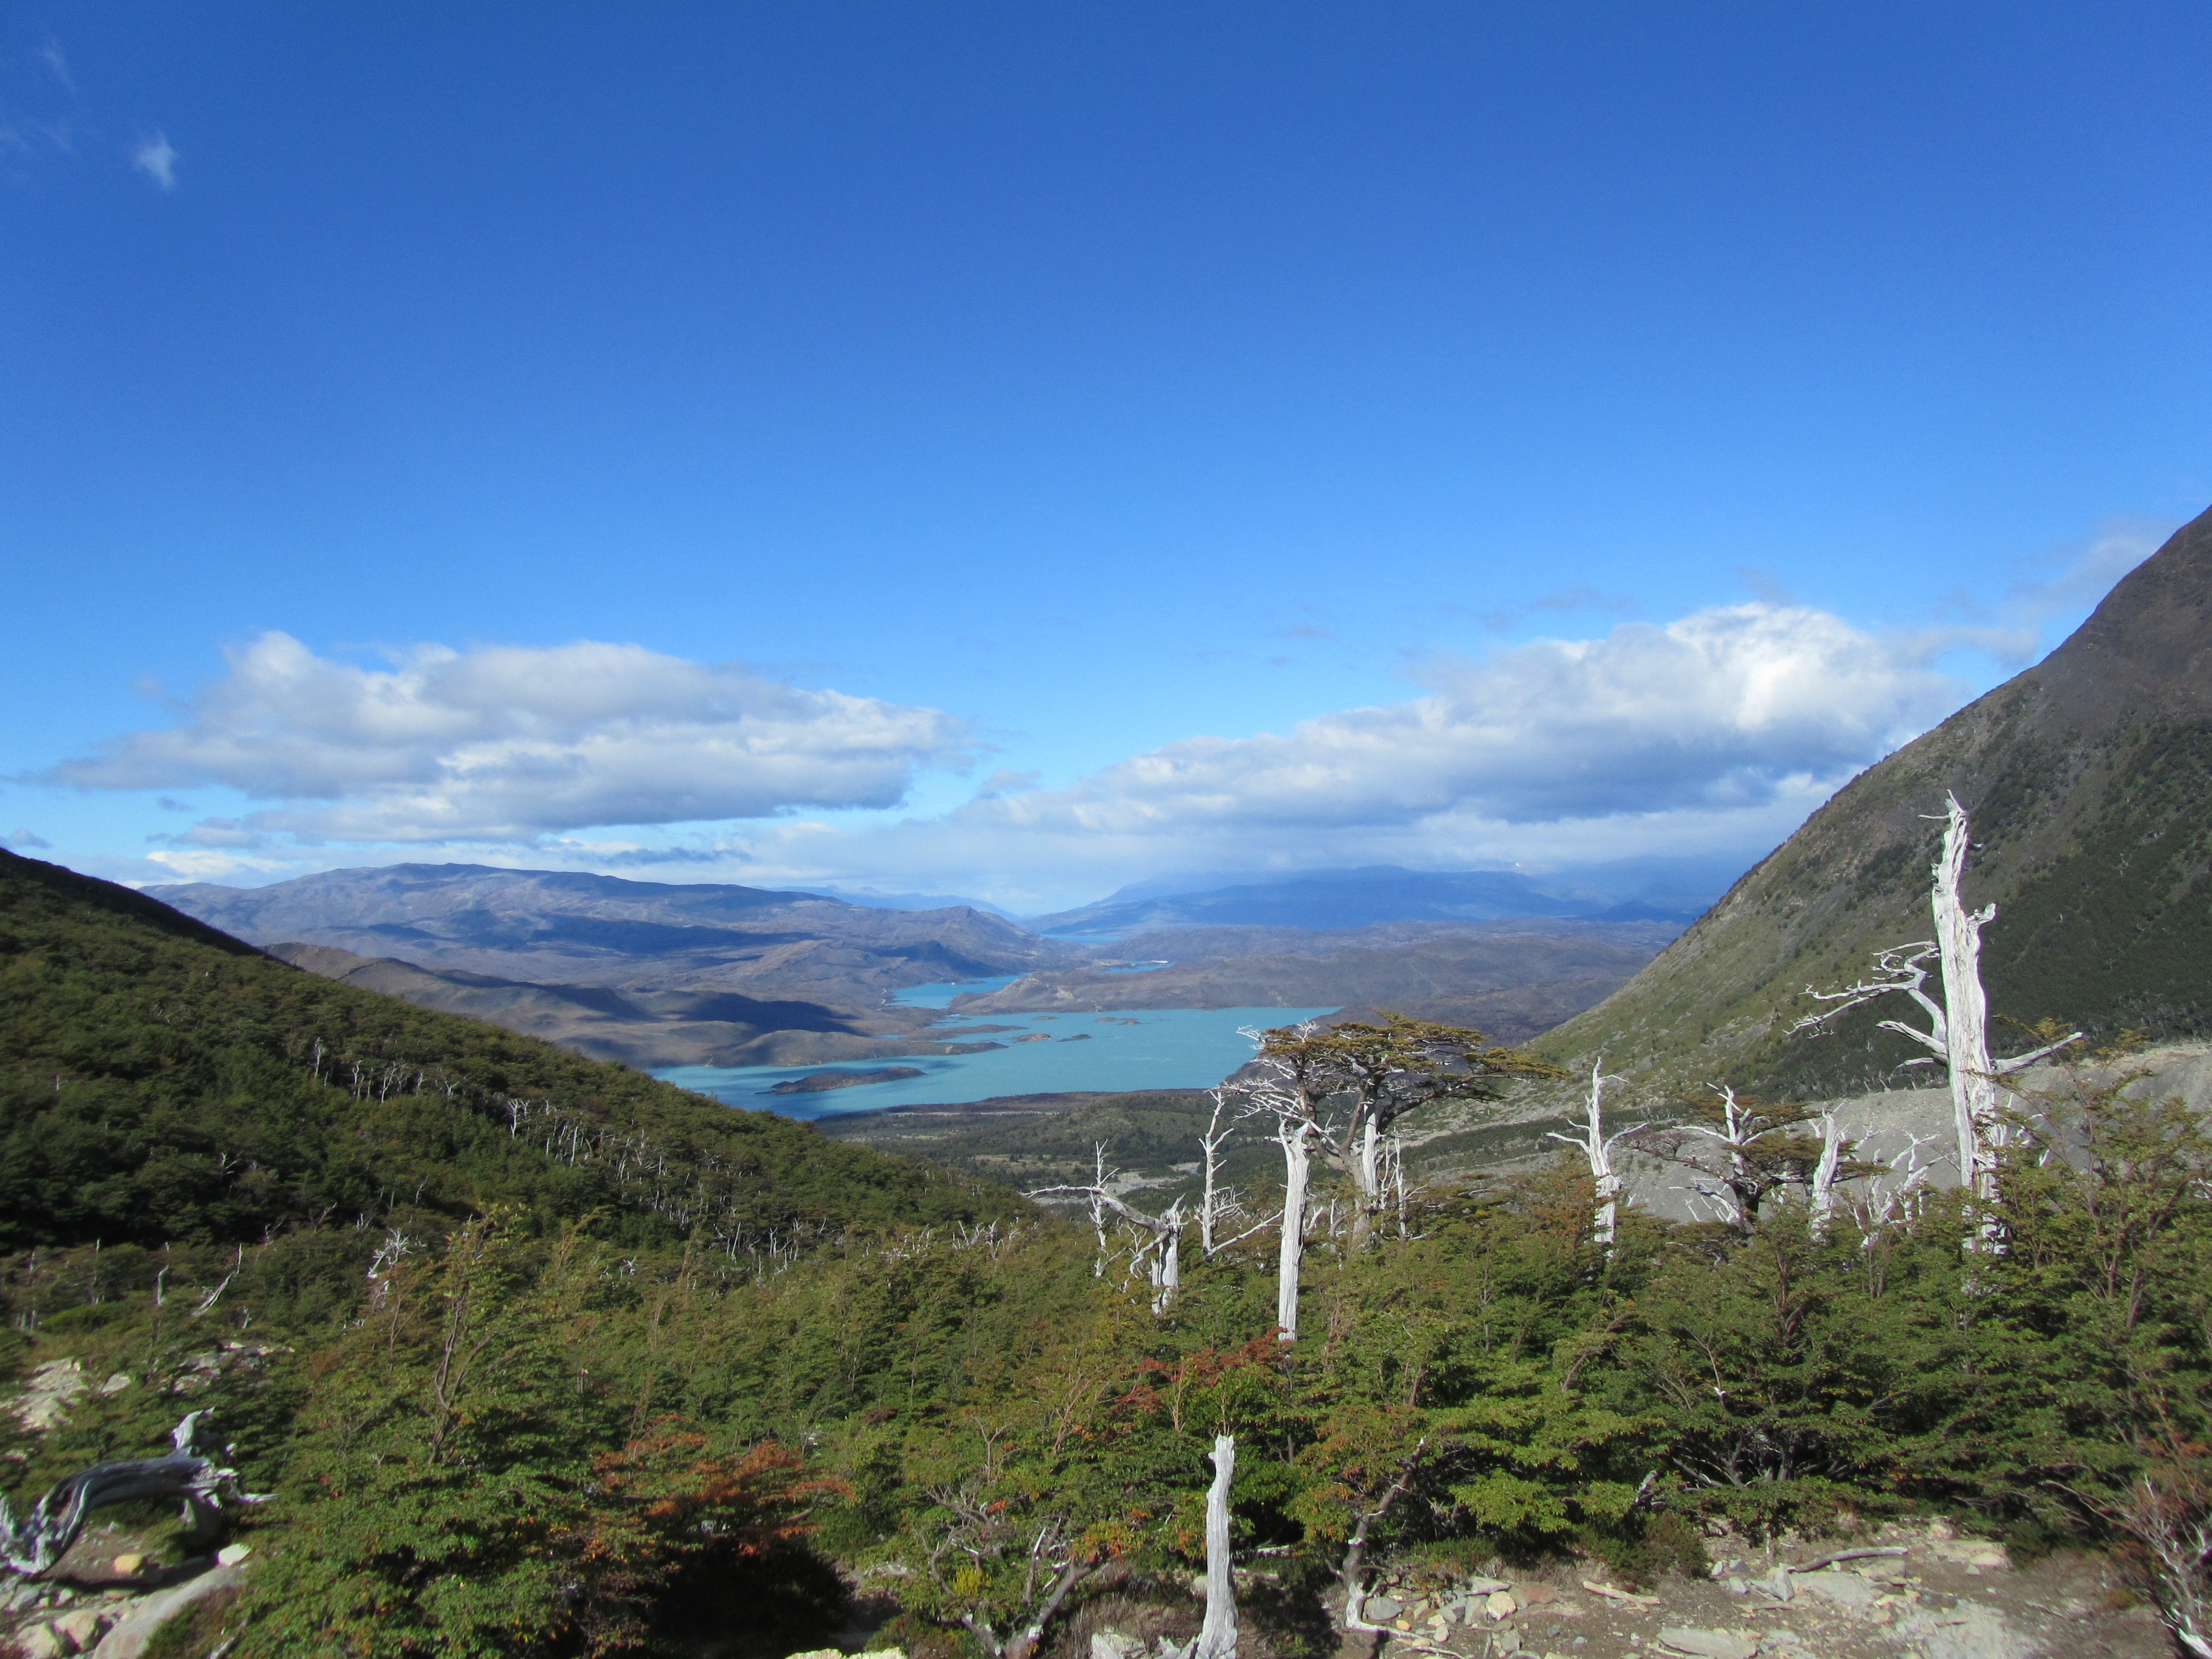
nature, mountain, lake, adventure, valley, mountain range, national park, ridge, chile, alps, plateau, fell, loch, patagonia, landform, mountain pass, torres del paine, mountainous landforms, valle frances